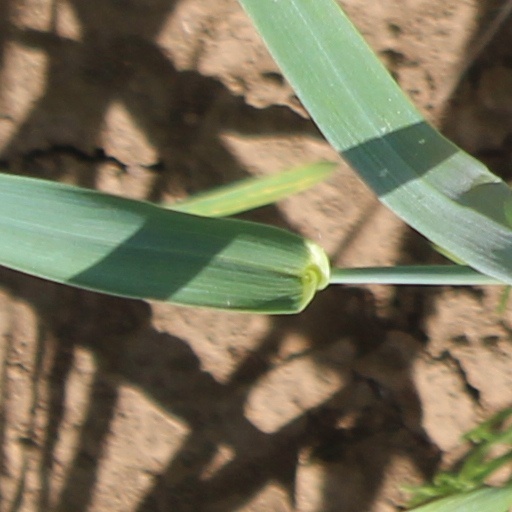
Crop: wheat